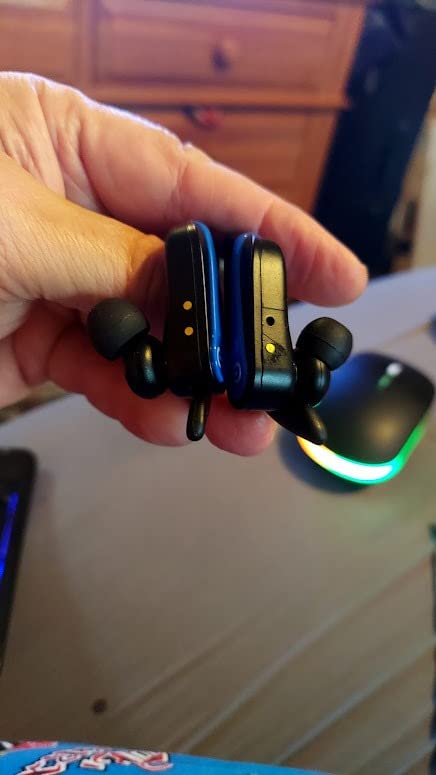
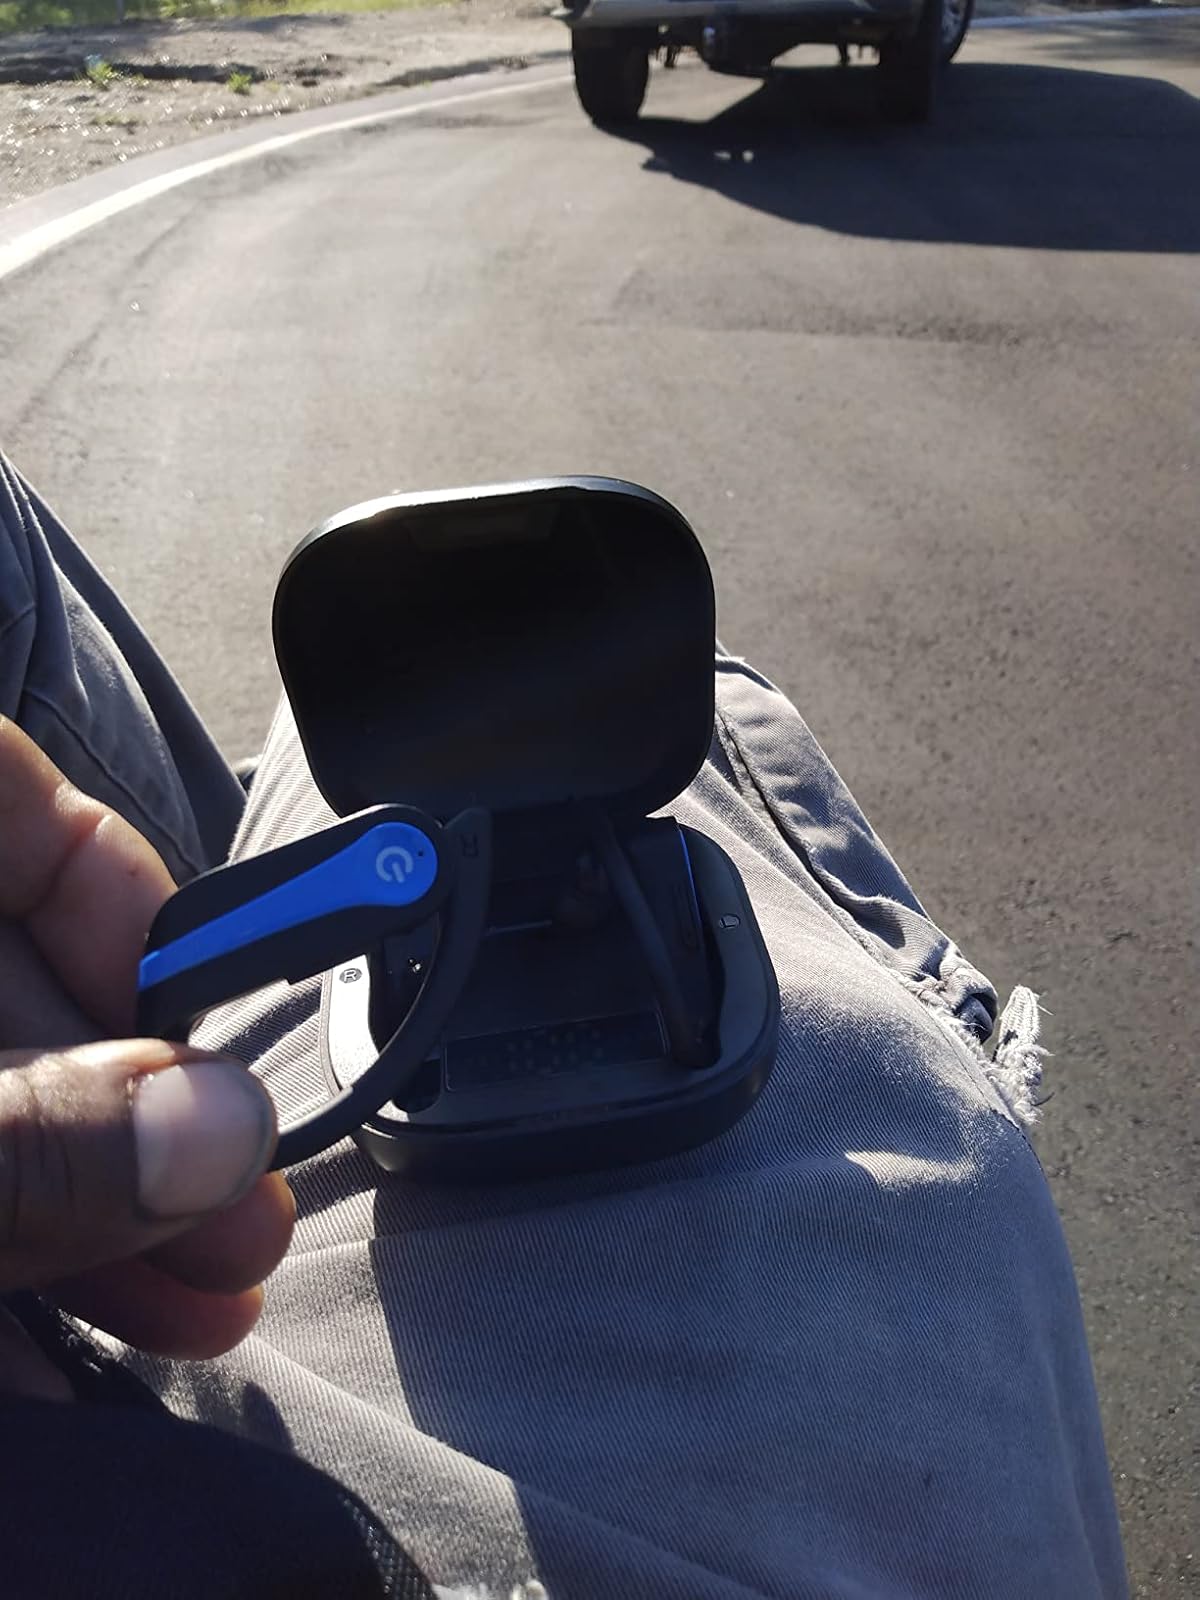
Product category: earbuds
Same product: yes